Marie-Madeleine de Parabère

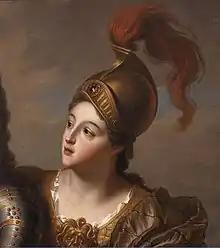
Jean-Baptiste Santerre, detail of "Philippe II, Duke of Orléans, and Madame de Parabère as Minerva", c. 1715–1716, Palace of Versailles

Marie Madeleine de La Vieuville, Marquise of Parabère (1693-1755), was a French aristocrat. She was the official mistress of Philippe II, Duke of Orléans, during his tenure as regent of France during the minority of the infant King Louis XV of France. That role made her a well known public figure during the French regency years (1715-1723).